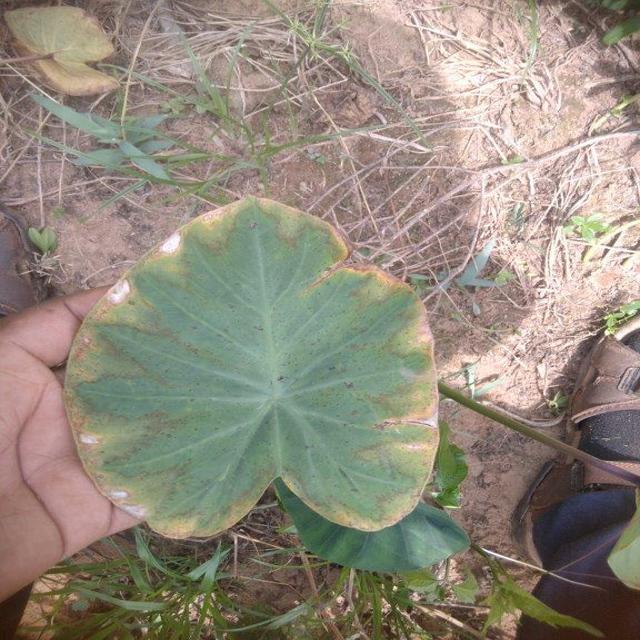
Label: Mid_Blight